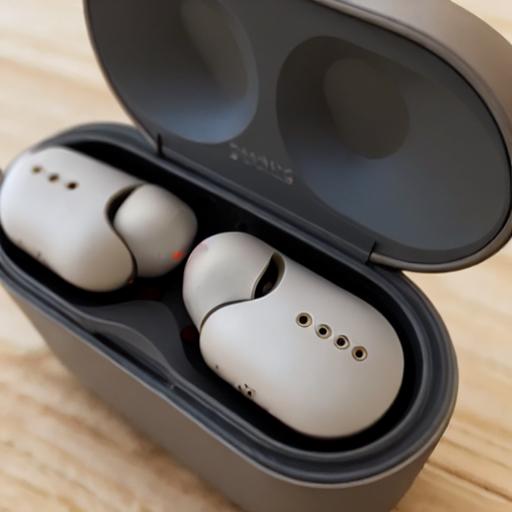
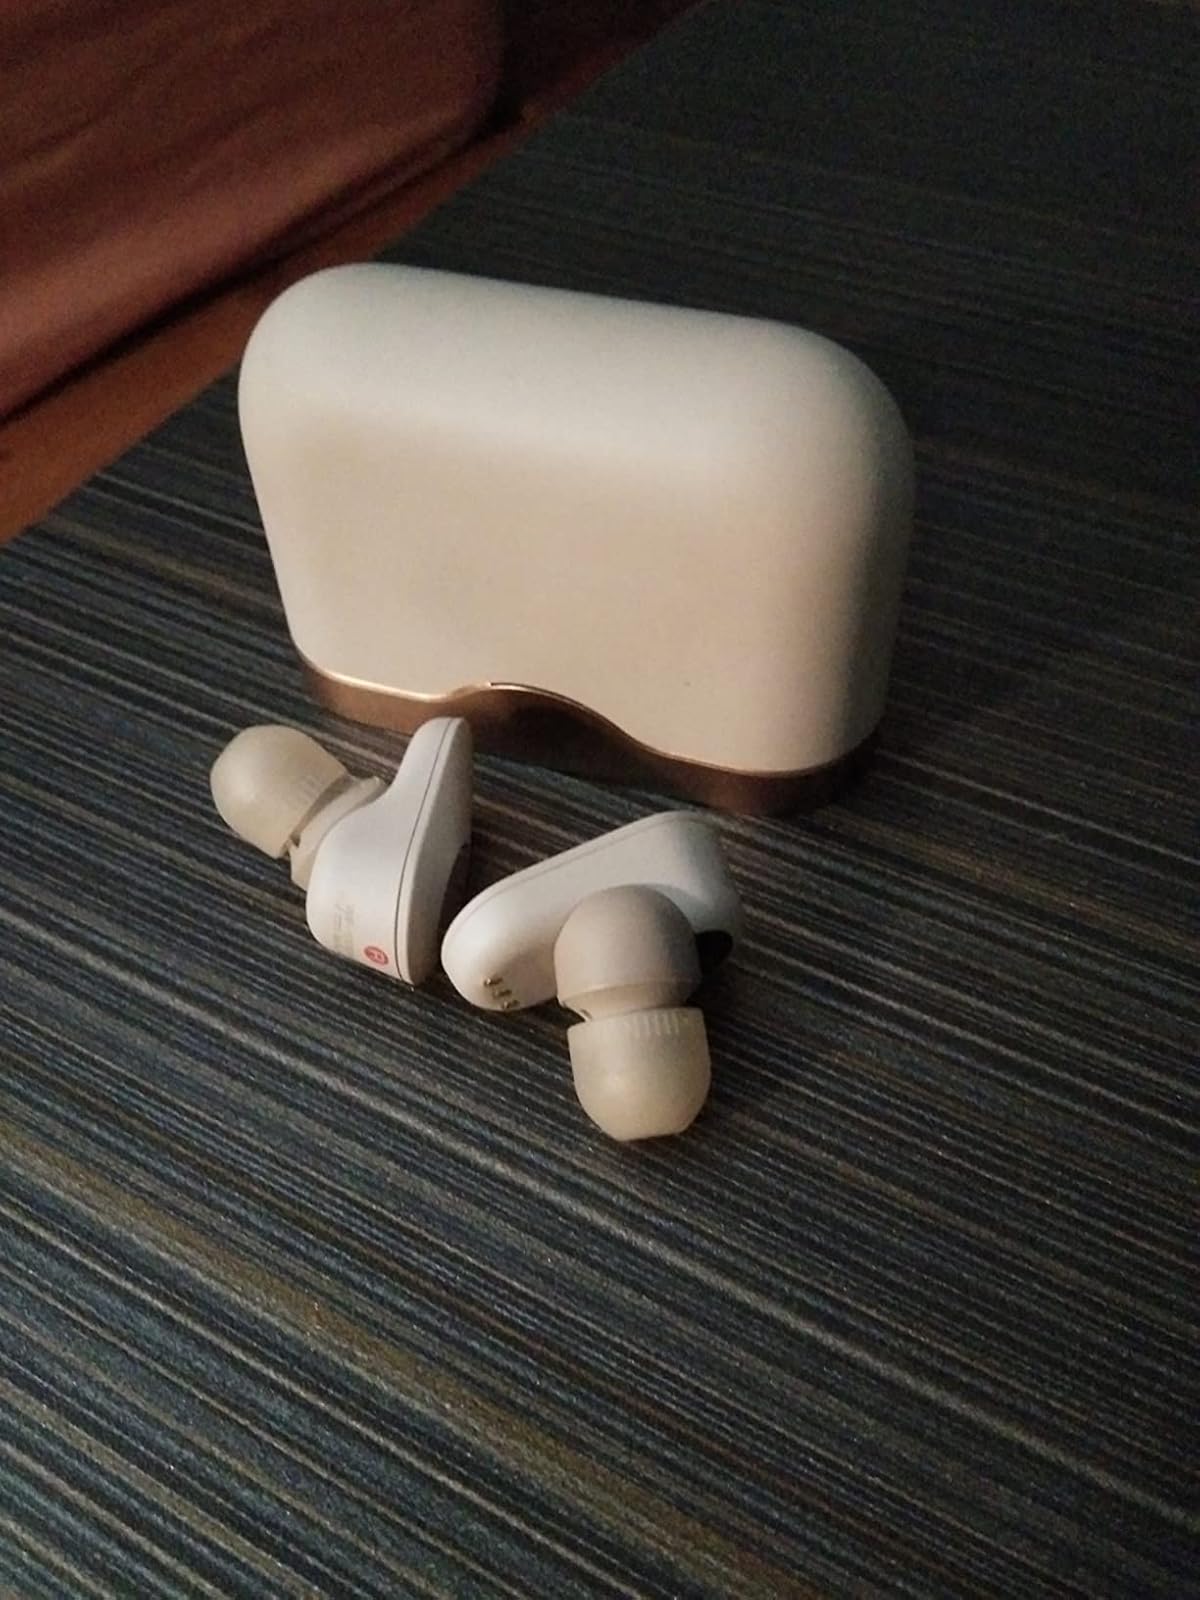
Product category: earbuds
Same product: no